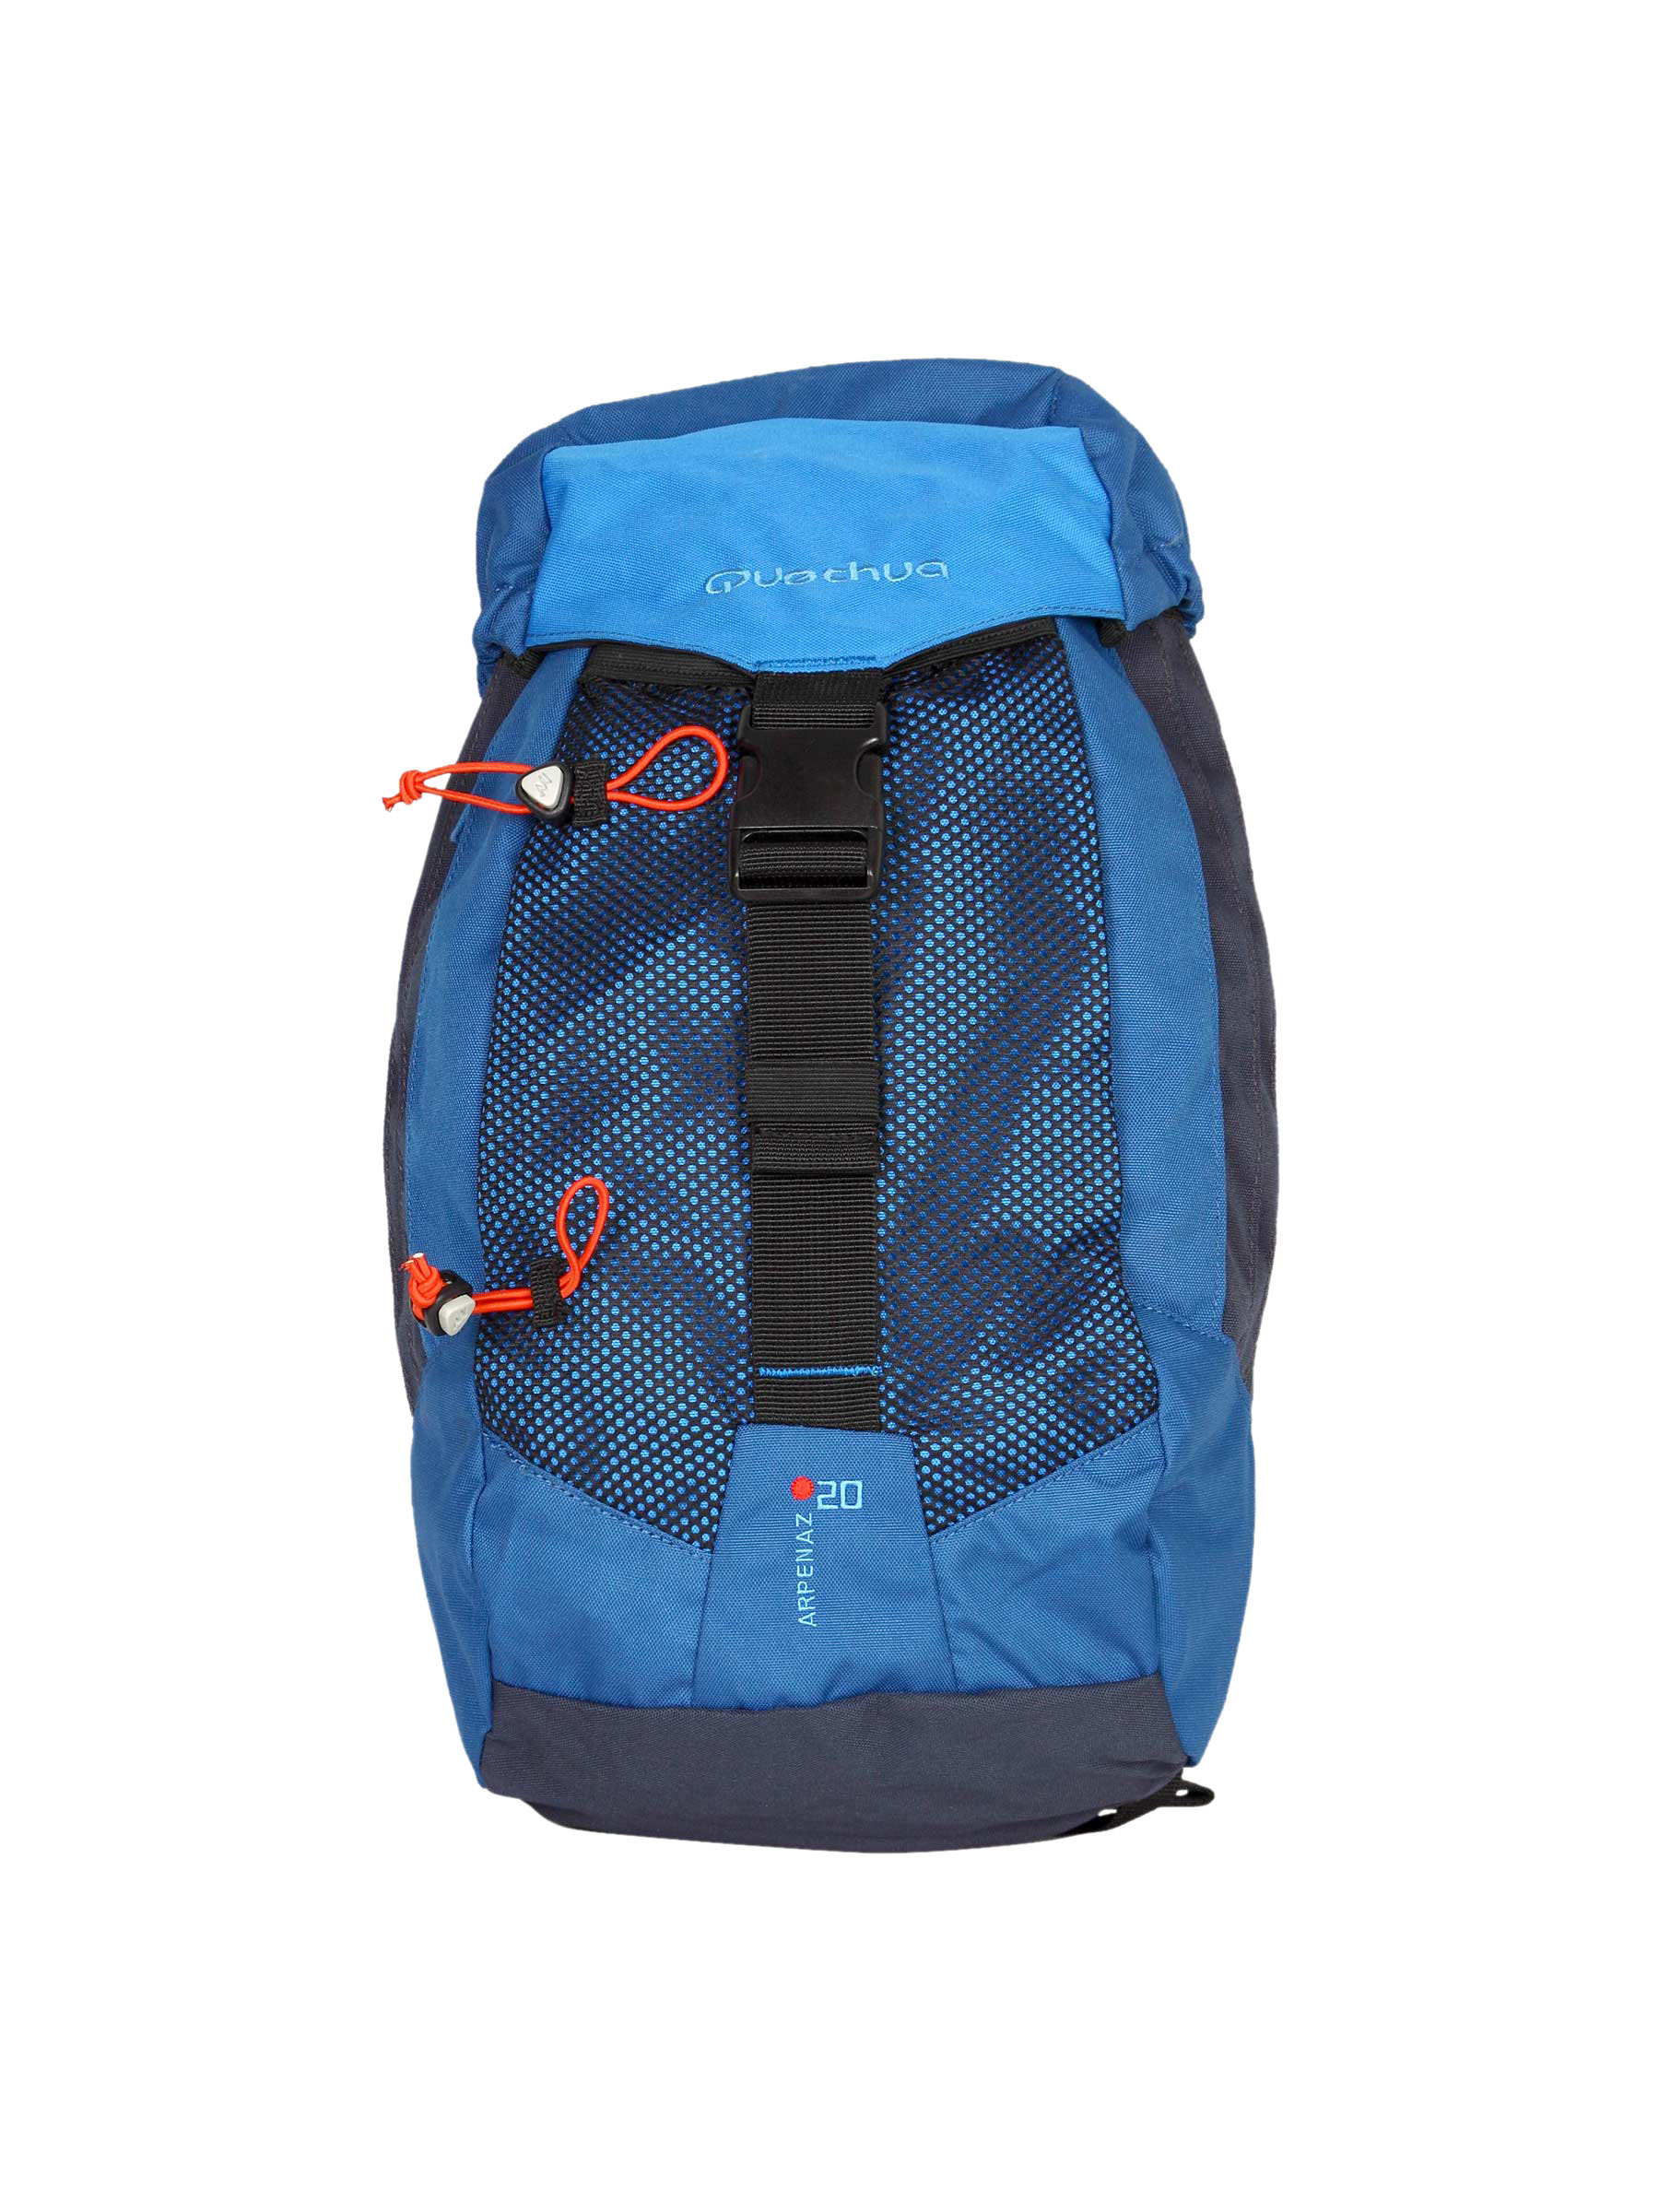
Quechua Unisex Blue Black Backpack
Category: Accessories / Bags / Backpacks
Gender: Unisex
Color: Blue
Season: Summer 2011
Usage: Casual